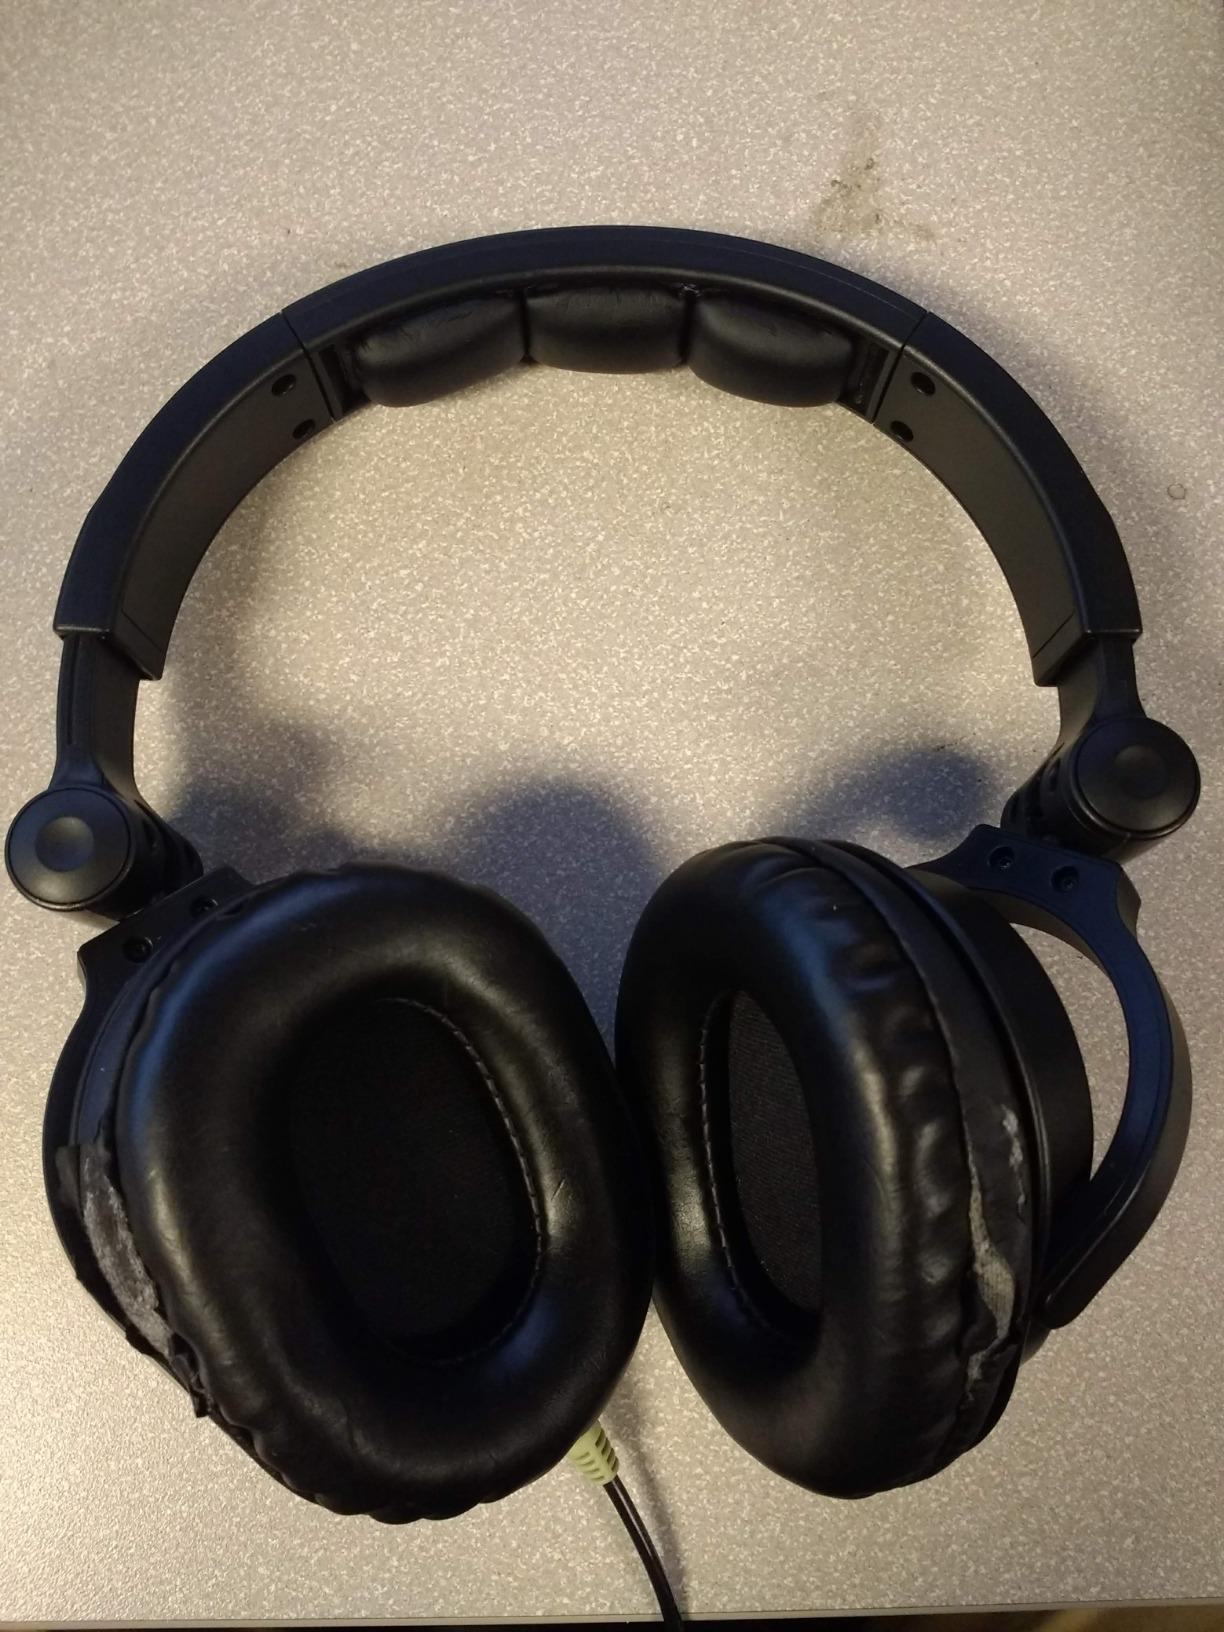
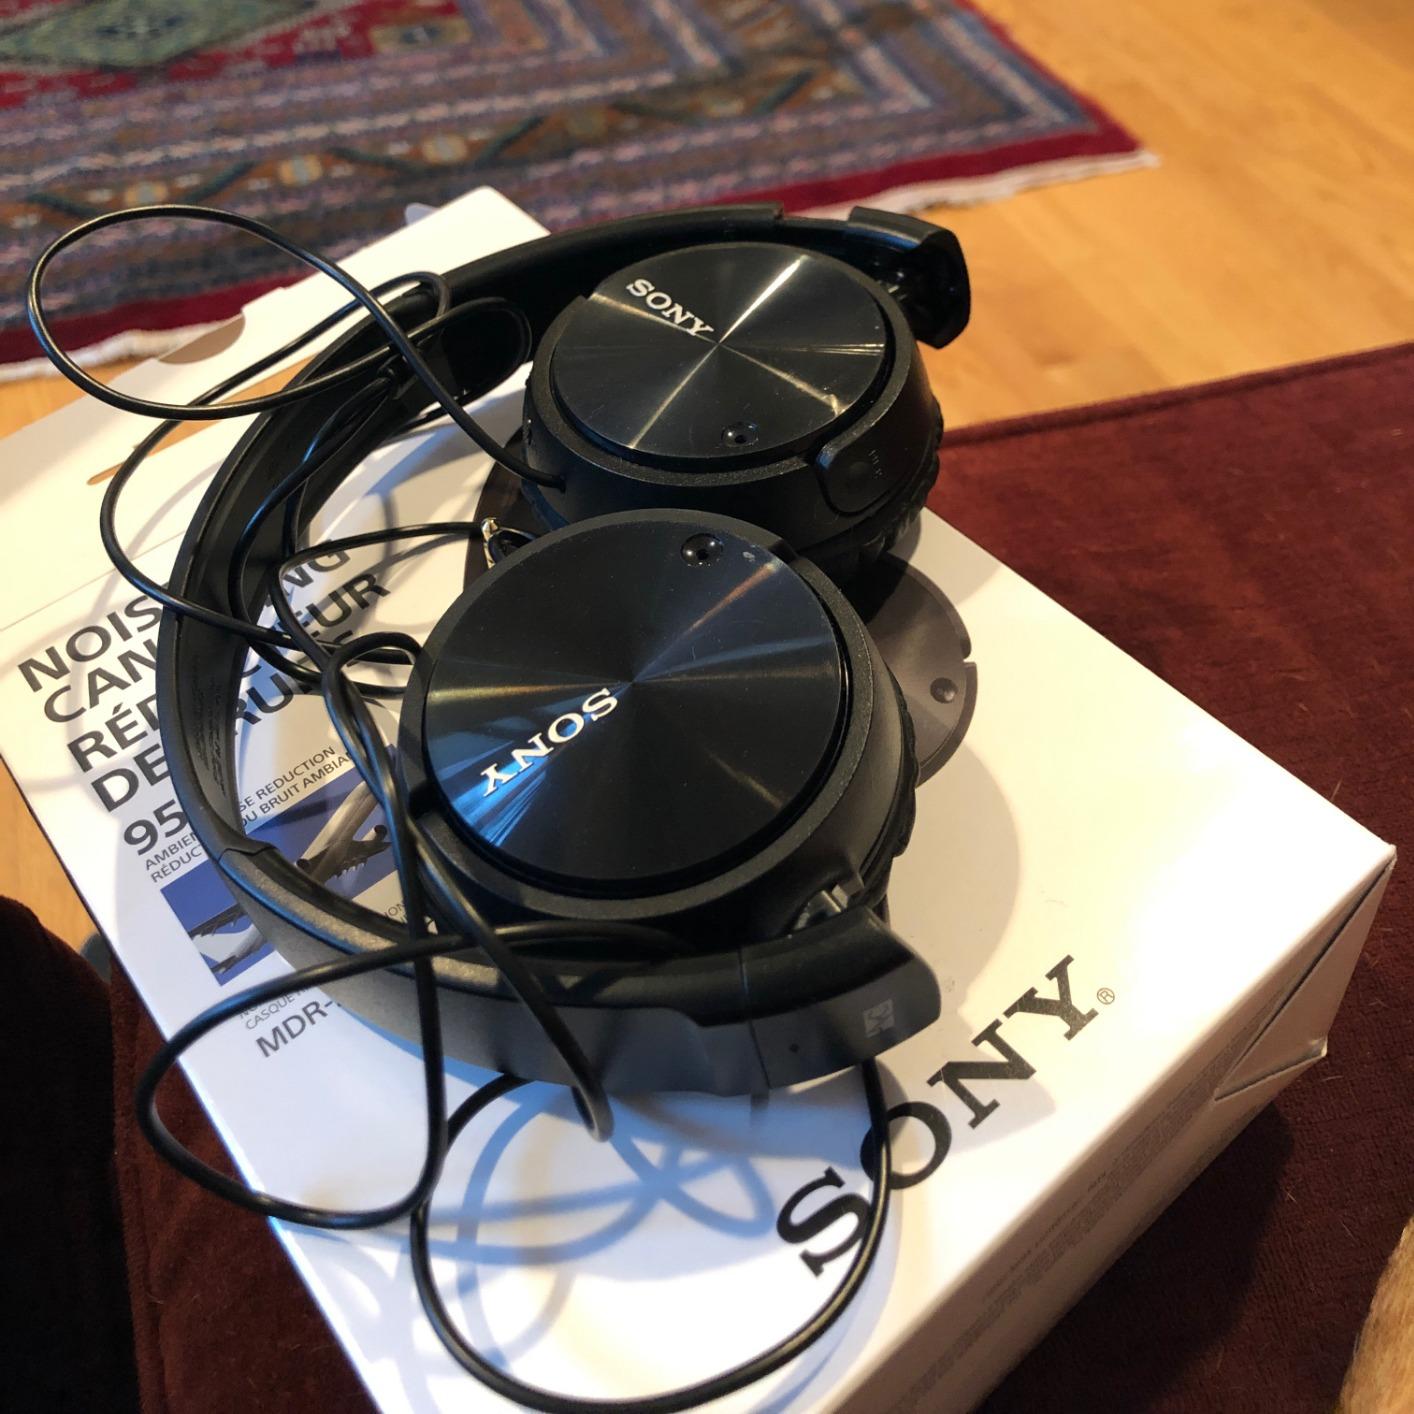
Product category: headphones
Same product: no